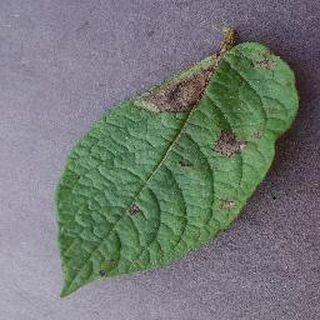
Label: potato_late_blight